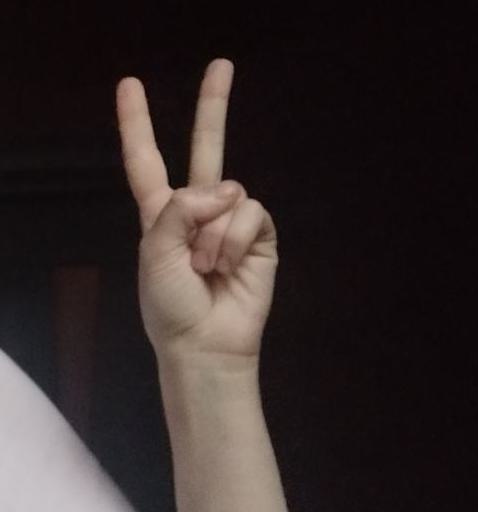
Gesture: peace